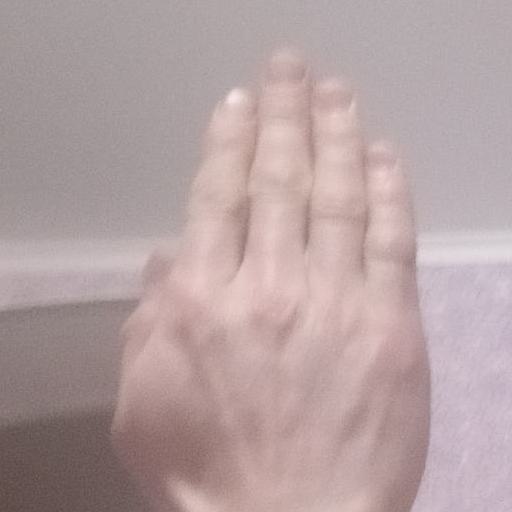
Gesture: stop_inverted